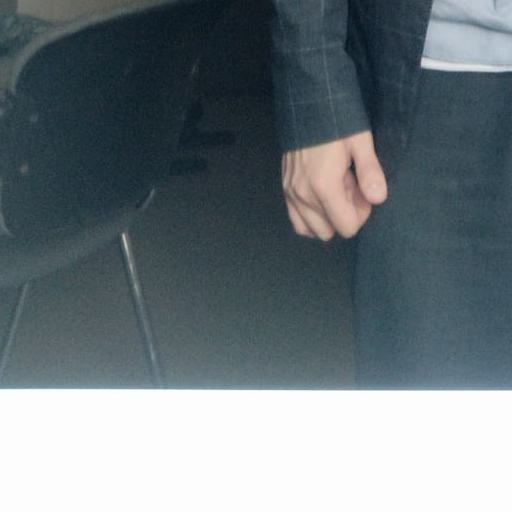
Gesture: no_gesture